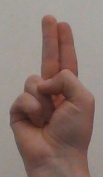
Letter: taa